OS 2200

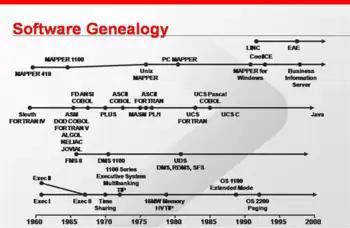
Genealogy of software

When the UNIVAC 1110 was introduced in 1972, the operating system name was changed to OS 1100 to reflect its support for the wider range of systems. The name OS 1100 was retained until 1988 with the introduction of the Sperry 2200 Series as a follow on to the 1100 Series when its name was changed to OS 2200. Since that time, the 2200 Series became the Unisys ClearPath IX Series and then the Unisys ClearPath Dorado Series, but the operating system retained the OS 2200 name.